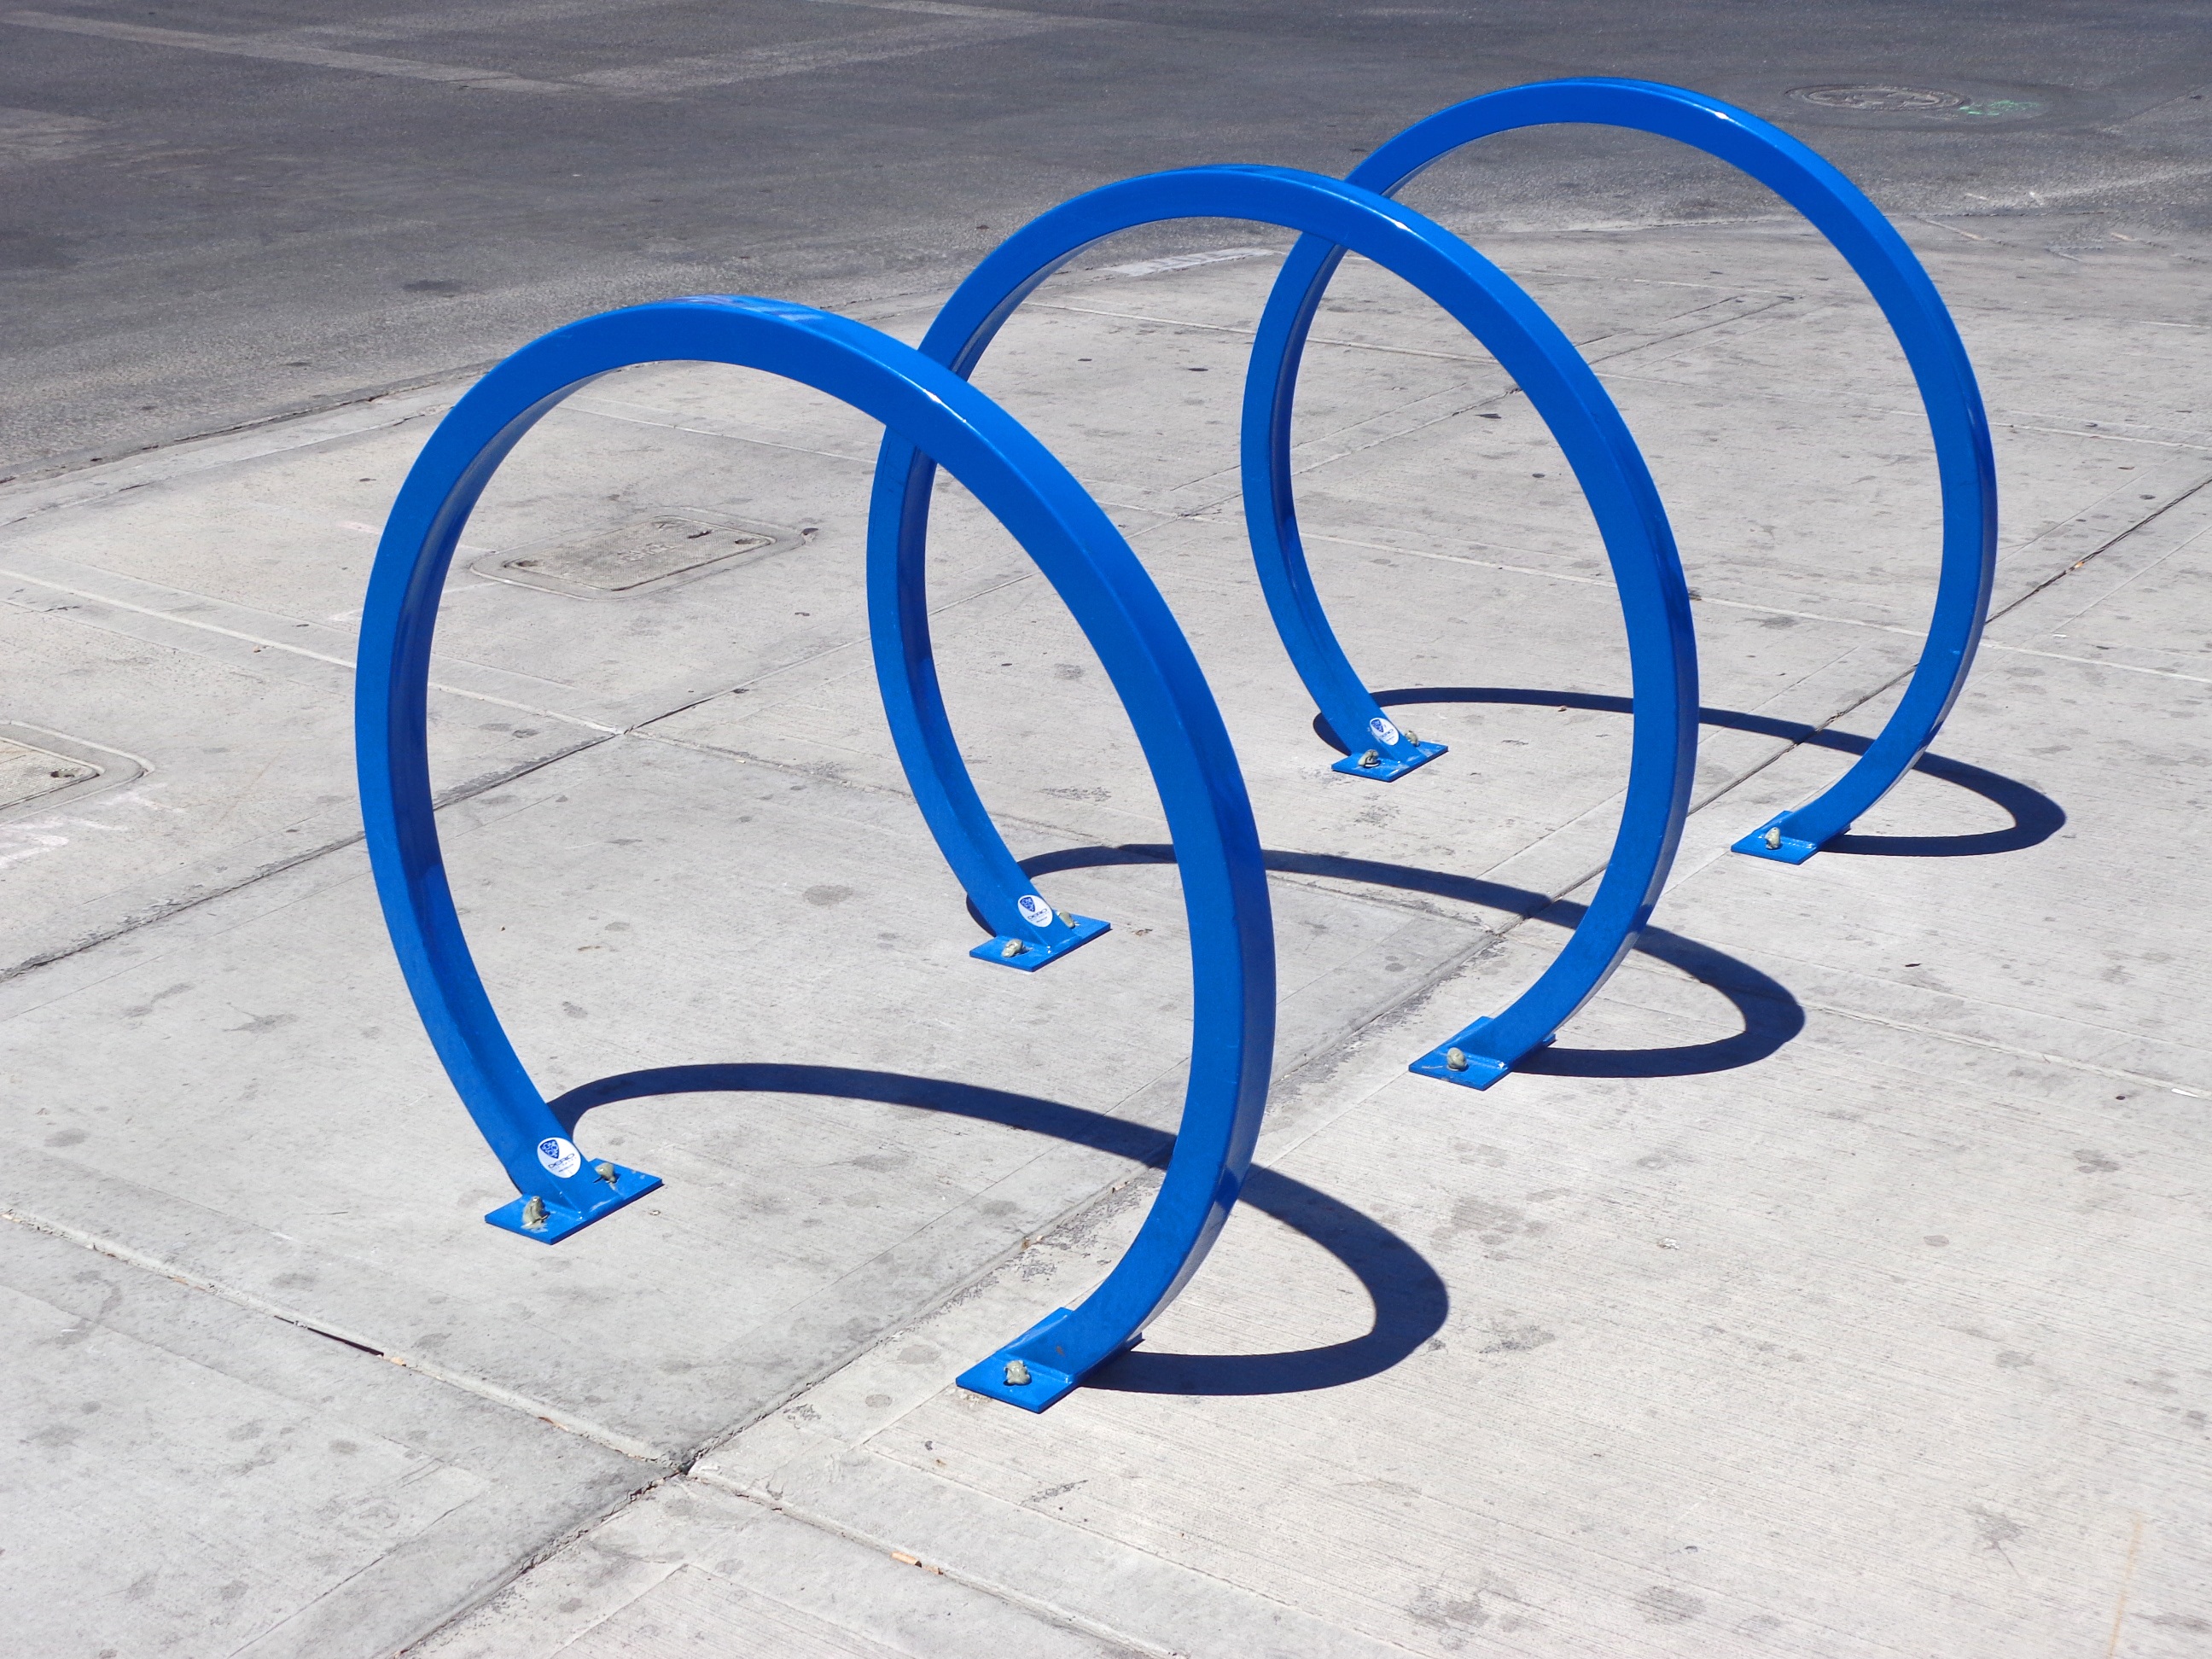
outdoor, street, number, bicycle, parking, urban, transport, line, ride, blue, lifestyle, signage, cycle, circle, font, biking, stop, nevada, shape, las vegas